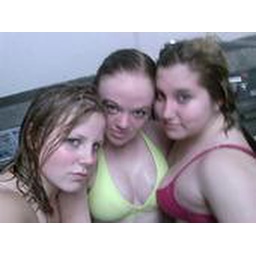
Three KFC employees in hot water for dip in restaurant's sink